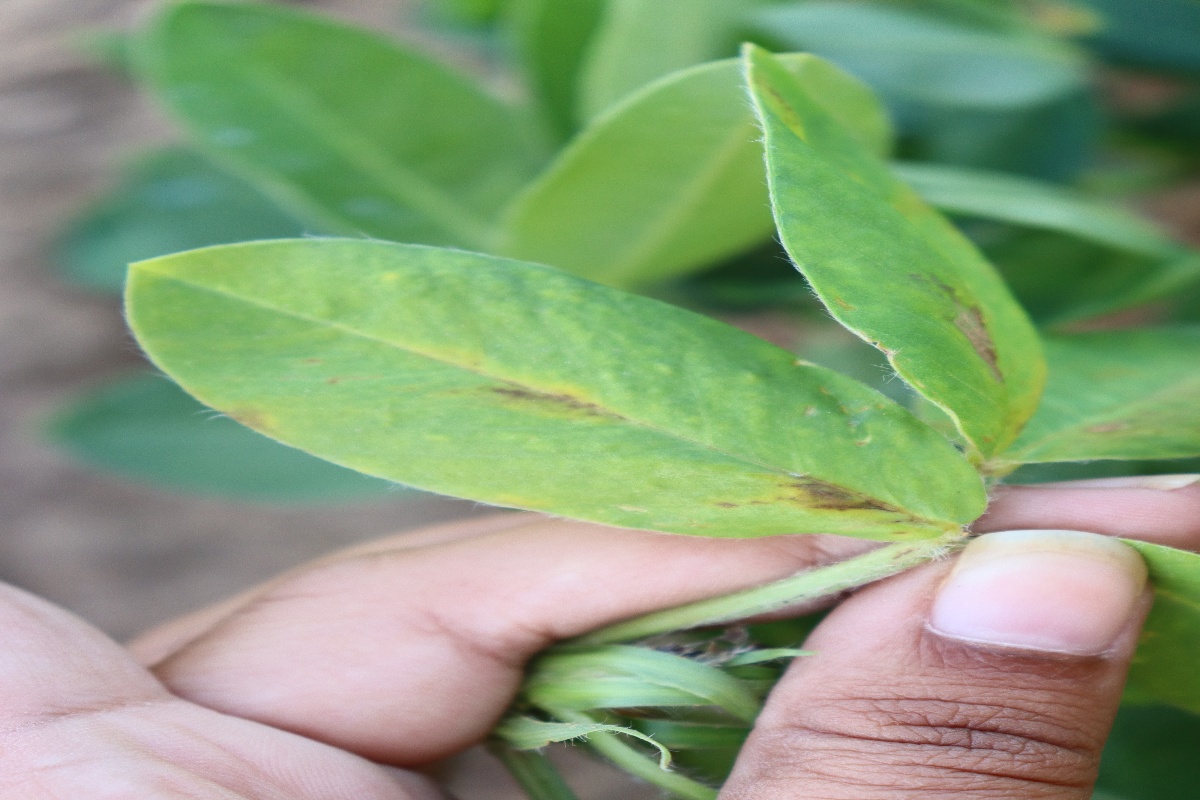
Label: early_leaf_spot